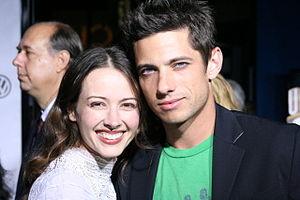
Amy Louise Acker, née le 5 décembre 1976 à Dallas, est une actrice américaine. Elle est surtout connue pour ses rôles dans les séries télévisées Angel, Alias, Dollhouse et Person of Interest.